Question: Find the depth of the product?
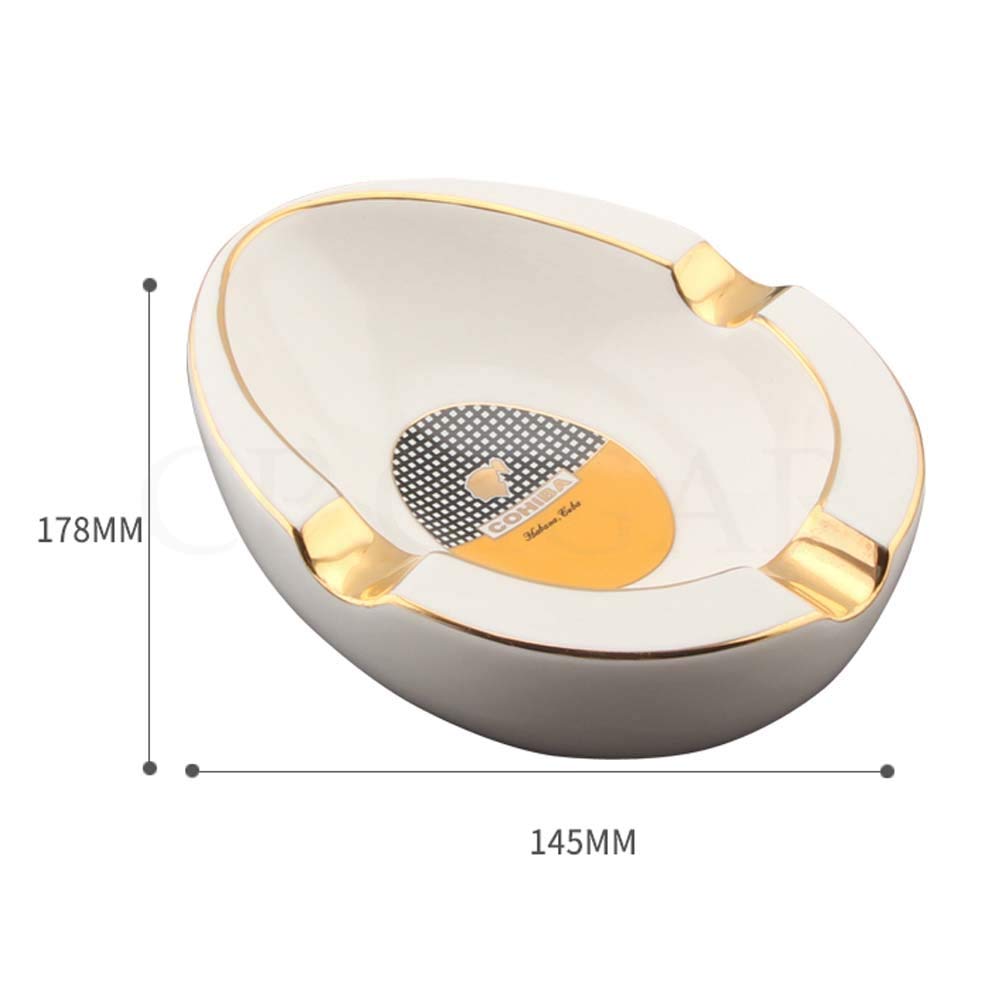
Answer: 145.0 millimetre